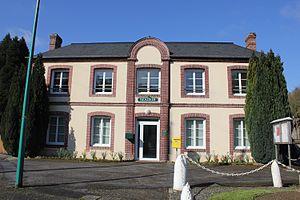
Mairie de la commune des Préaux
Les Préaux est une commune française située dans le département de l'Eure, en région Normandie.